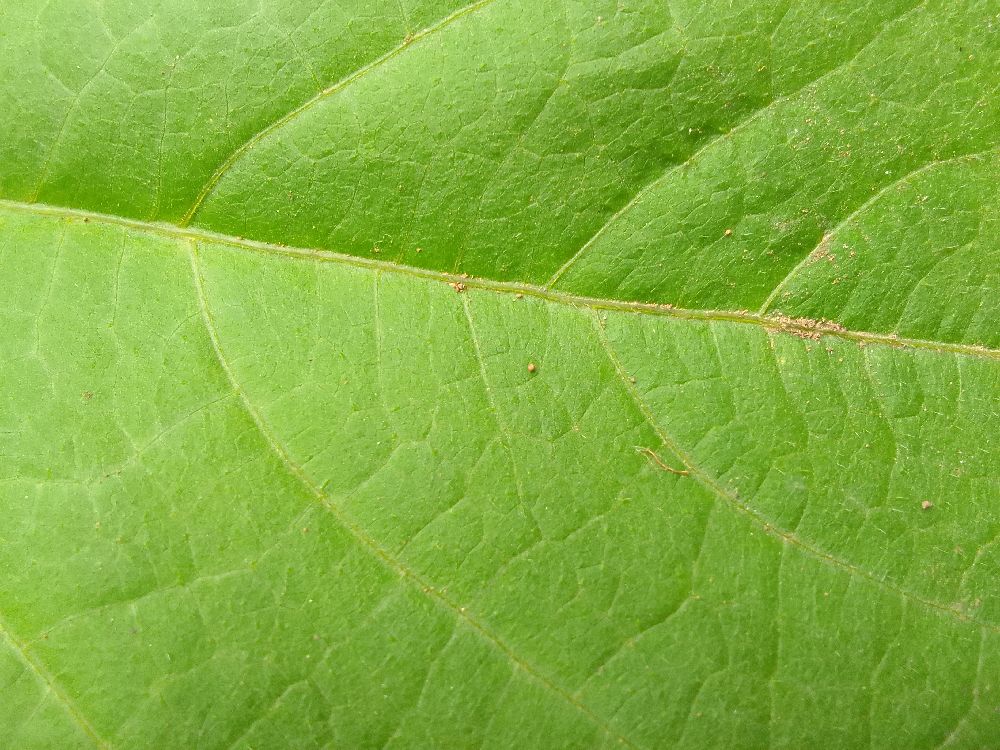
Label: healthy